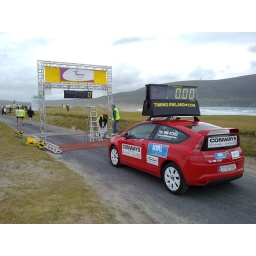
Timing Ireland's New finish gantry with Lead car clock in Achill